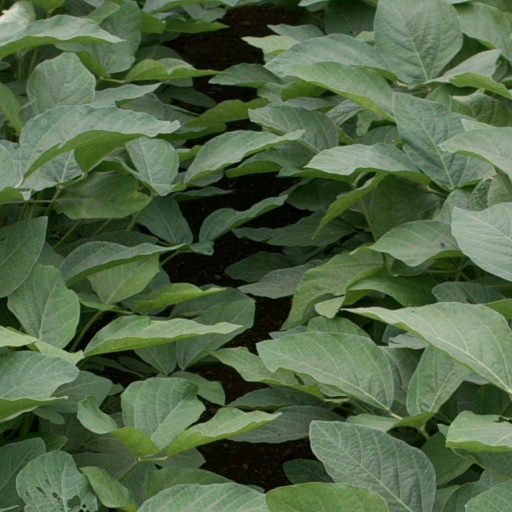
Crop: soybean